Clan Maclaine of Lochbuie

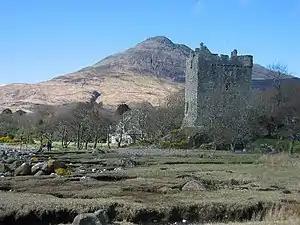
Moy Castle on Lochbuie, Mull is the historic seat of the chief of the Clan Maclaine of Lochbuie.

Gillean's great-grandson, Iain Dubh, or Black John, had two sons, Eachin Reaganach (Hector the Stern), and Lachainn Lubanach (Lachlan the Wily). When the Gaelic Highlanders broke away from the Lowland monarchy in the 14th century, the MacLeans allied with the Lord of the Isles - receiving lands from John, Lord of the Isles, in exchange for their support. Lachlan married John's daughter, and he and his brother moved to the Isle of Mull in the Inner Hebrides, where the two dominant branches of the family were formed: the Maclaines of Lochbuie and the MacLeans of Duart (The Maclaines of Lochbuie used the "MacLean" spelling until the 17th century). Lachlan was the head of the Duart branch, with Hector being the head of the Lochbuie branch. Many of the clansmen at Lochbuie retained other spellings of Maclaine or MacLean, such as Maclayne, McClain, and McLain. Various smaller families intermarried or banded together with the Maclaines, and they were all accepted into the clan.